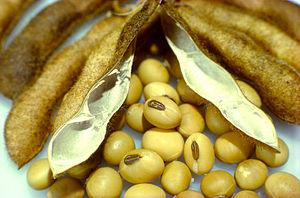
Le soja, nommé soya au Canada, est une espèce de plante annuelle de la famille des légumineuses, originaire d'Asie orientale.